Choir

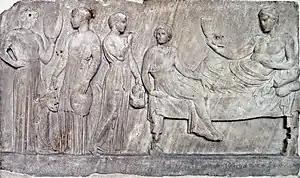
Relief, now in Athens, showing Dionysus with actresses (possibly from "The Bacchae") carrying masks and drums

The origins of choral music are found in traditional music, as singing in big groups is extremely widely spread in traditional cultures (both singing in one part, or in unison, like in Ancient Greece, as well as singing in parts, or in harmony, like in contemporary European choral music).